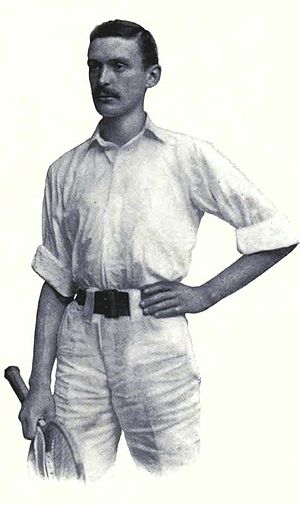
Manliffe Goodbody
Manliff Francis Goodbody var en irsk tennis- og fodboldspiller.